Juno Awards of 2011

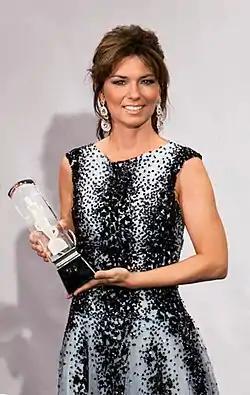
Canadian Music Hall of Fame inductee Shania Twain at the 2011 Juno Awards

Most awards were announced at a private gala dinner on 26 March 2011 at Exhibition Place's Allstream Centre. Rap musician and actor Drake hosted the primary awards ceremony from the Air Canada Centre the next evening.